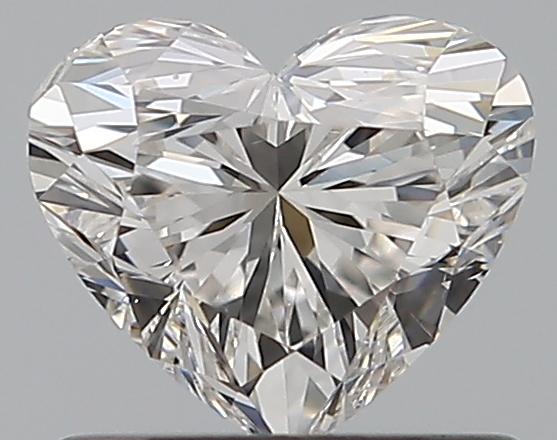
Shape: heart
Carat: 0.7
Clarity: VS2
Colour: H
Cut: VG
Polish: VG
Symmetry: VG
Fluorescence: N
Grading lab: GIA
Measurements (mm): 5.22 x 6.04 x 3.73